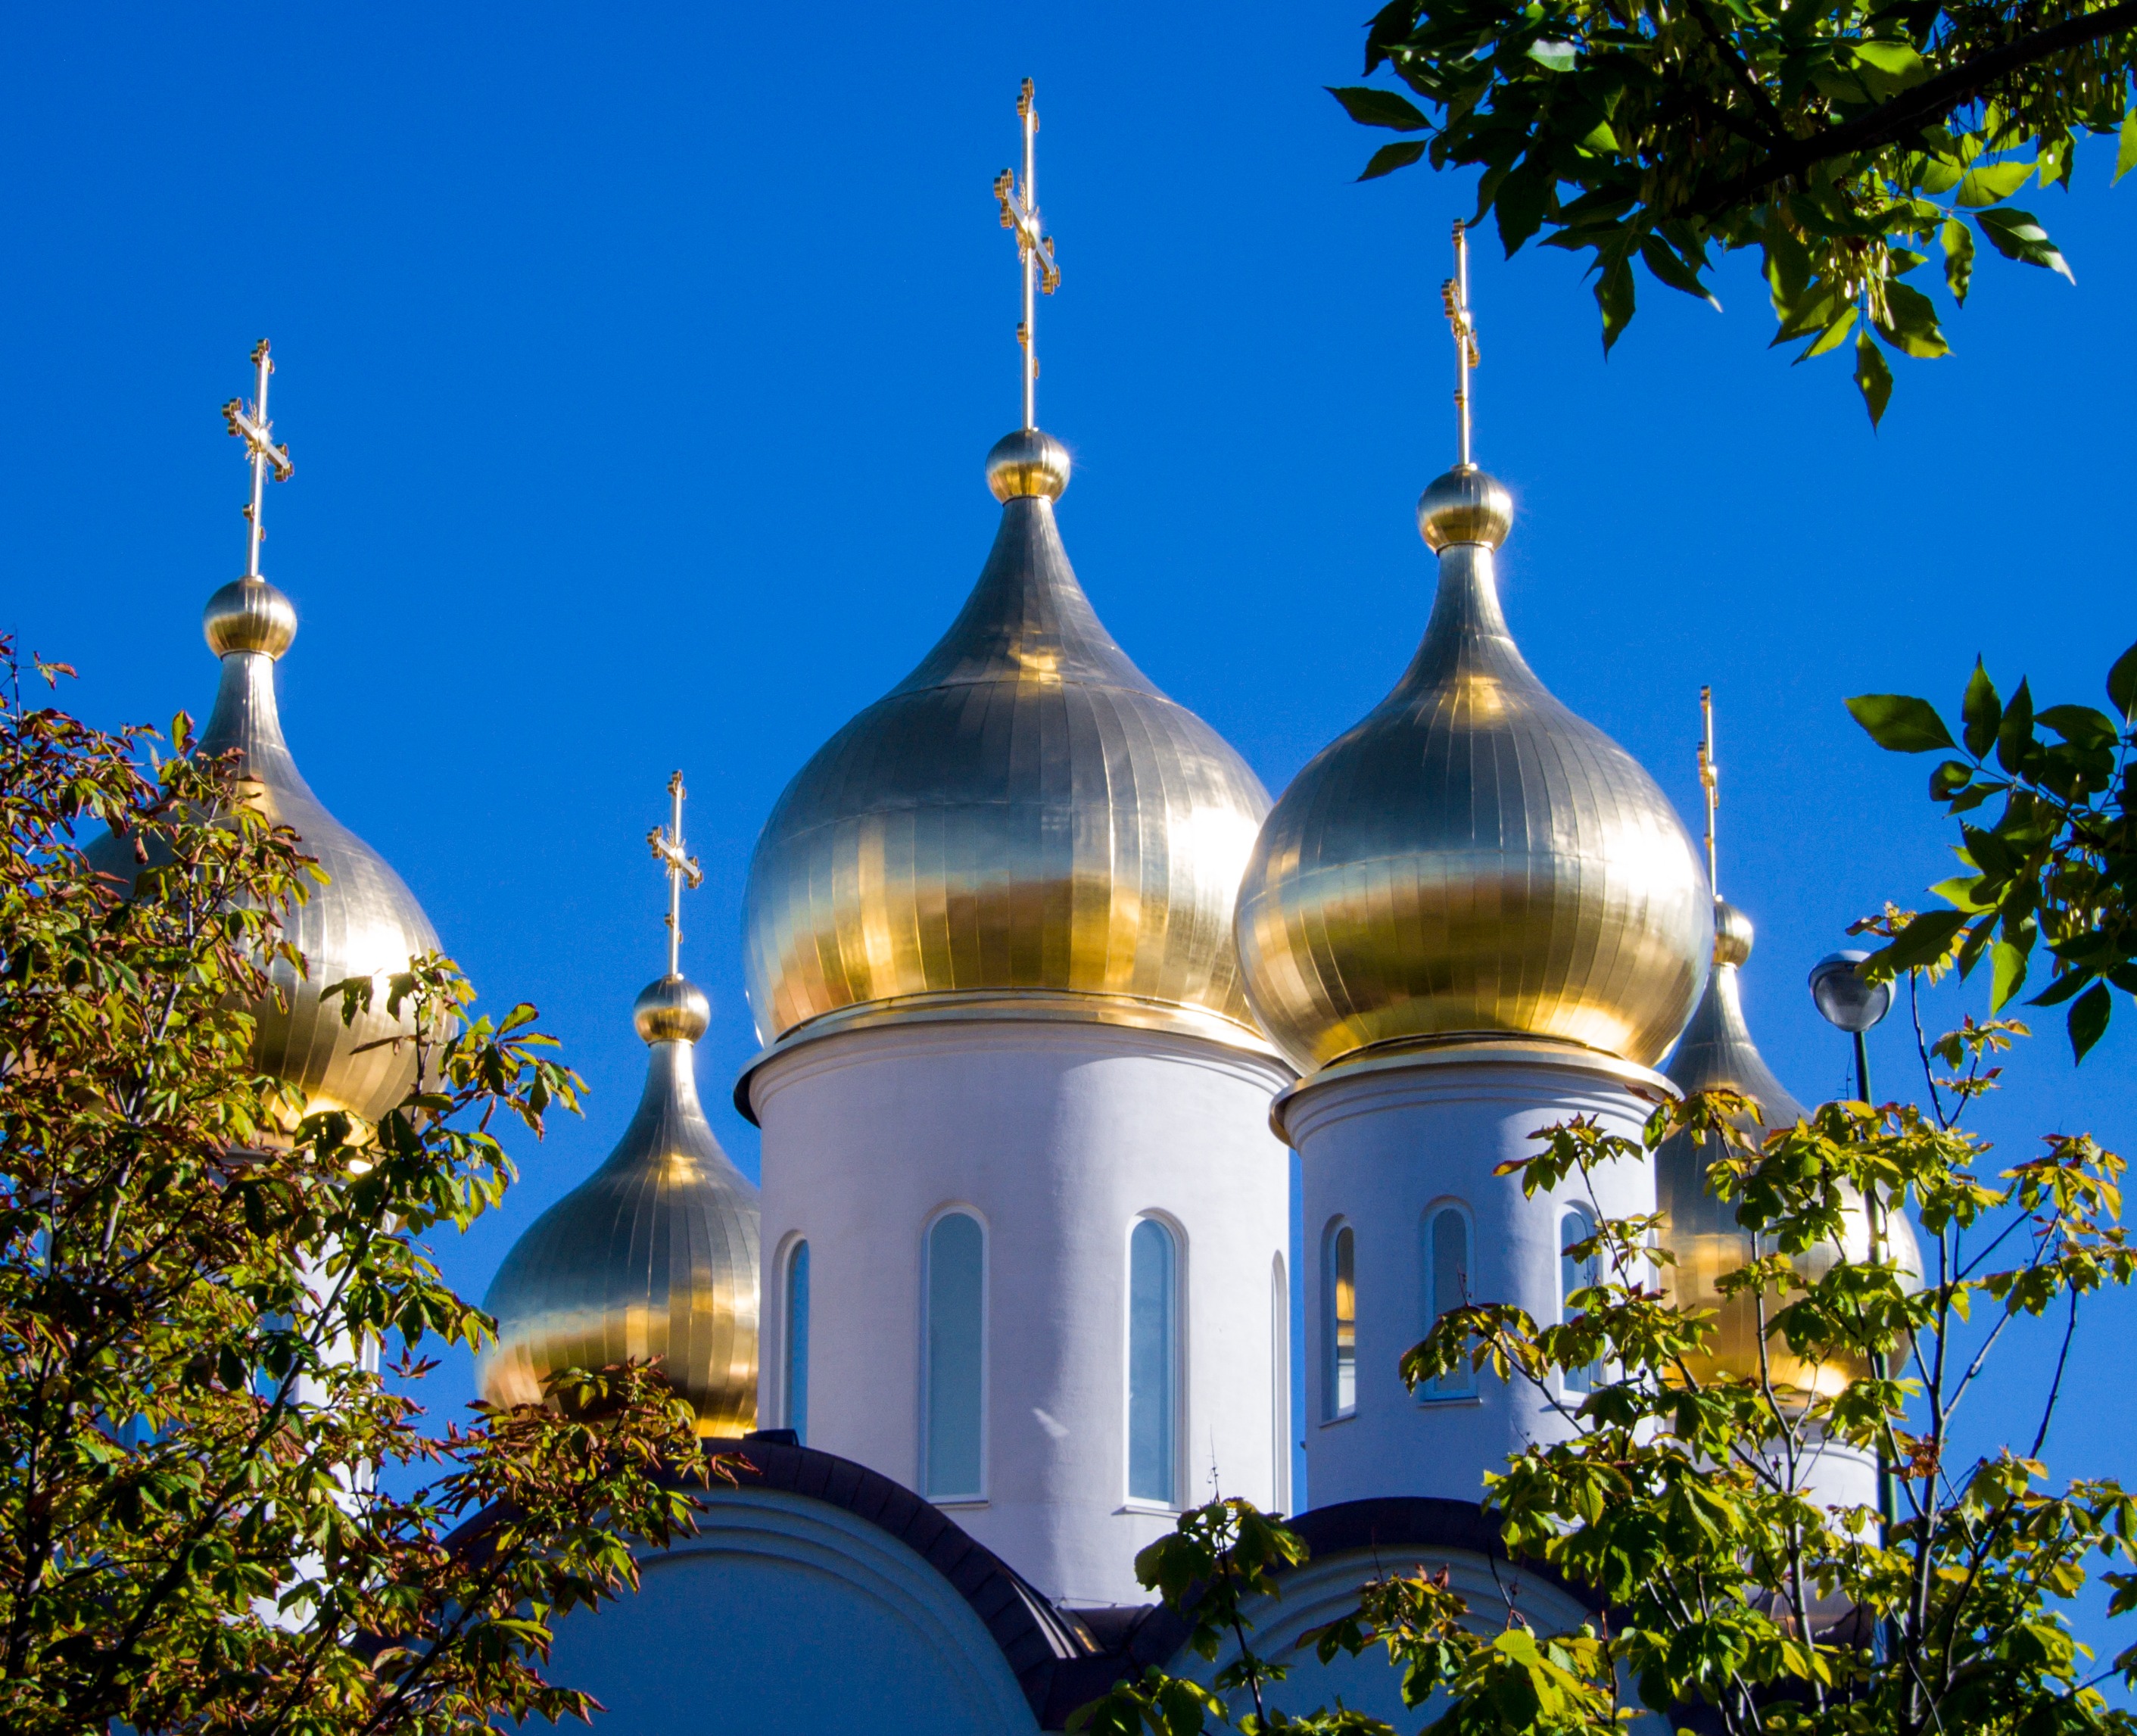
architecture, building, city, tower, religion, landmark, church, cathedral, chapel, place of worship, gold, monastery, madrid, christianity, cruz, moscow, orthodox, parish, dome, estate, russia